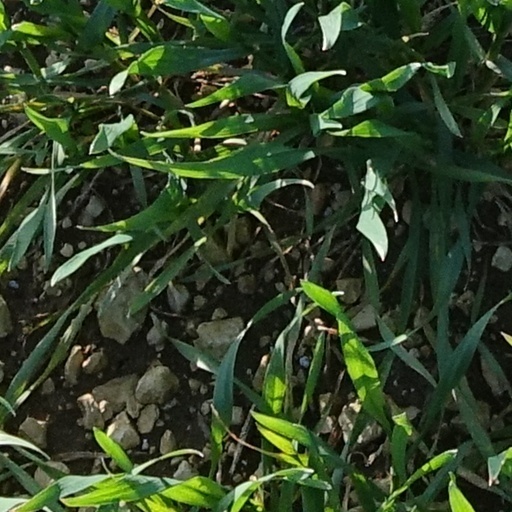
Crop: wheat